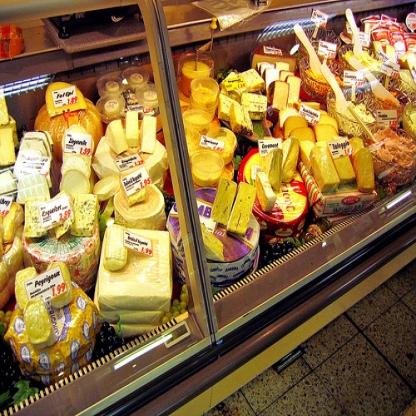
Scene: Indoor